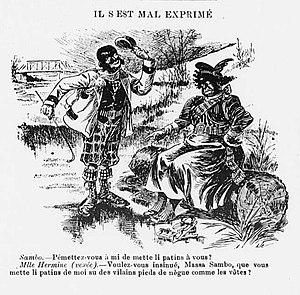
Sambo.— Pémettez-vous à mi de mette li patins à vous
Le blackface, en français « grimage en Noir » ou « maquillage en Noir », est une forme théâtrale américaine de grimage ou de maquillage pratiquée dans les minstrel shows, puis dans le vaudeville, où un comédien blanc incarne une caricature stéréotypée de personne noire.